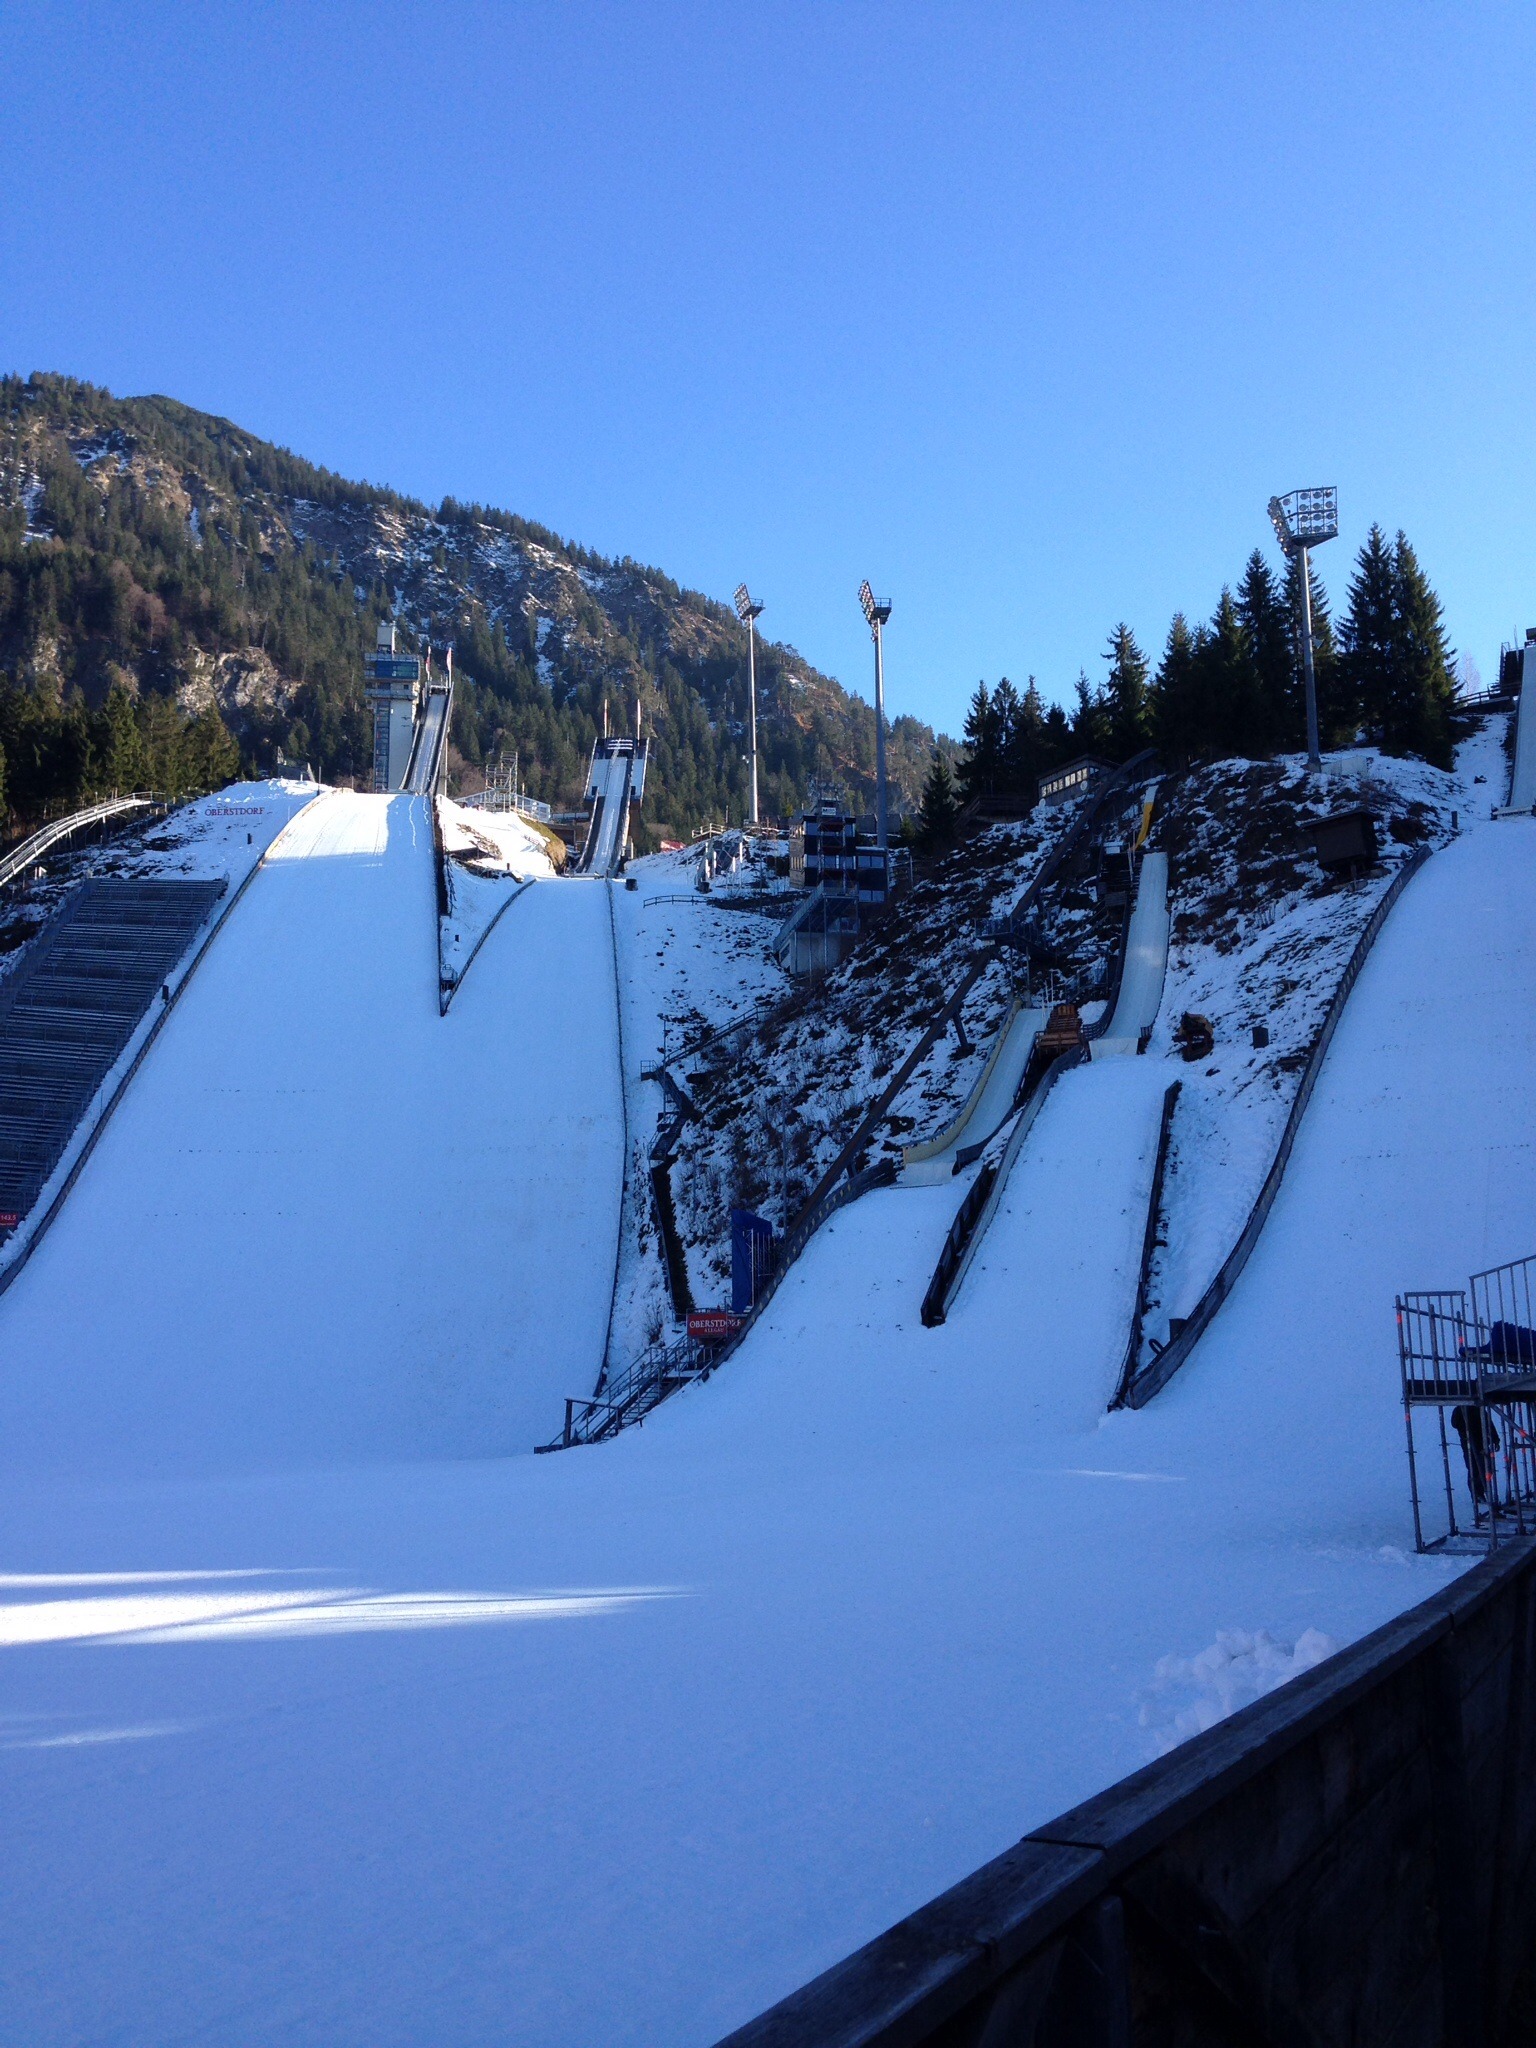
mountain, snow, winter, hill, mountain range, weather, alpine, skiing, season, winter sport, resort, alps, ski, piste, oberstdorf, bad mitterndorf, ski jump, ski jumping, ski sport, ski equipment, mountainous landforms, geological phenomenon, allgau